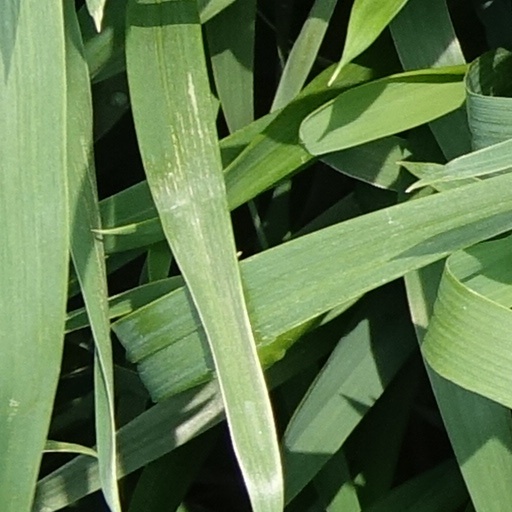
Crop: wheat